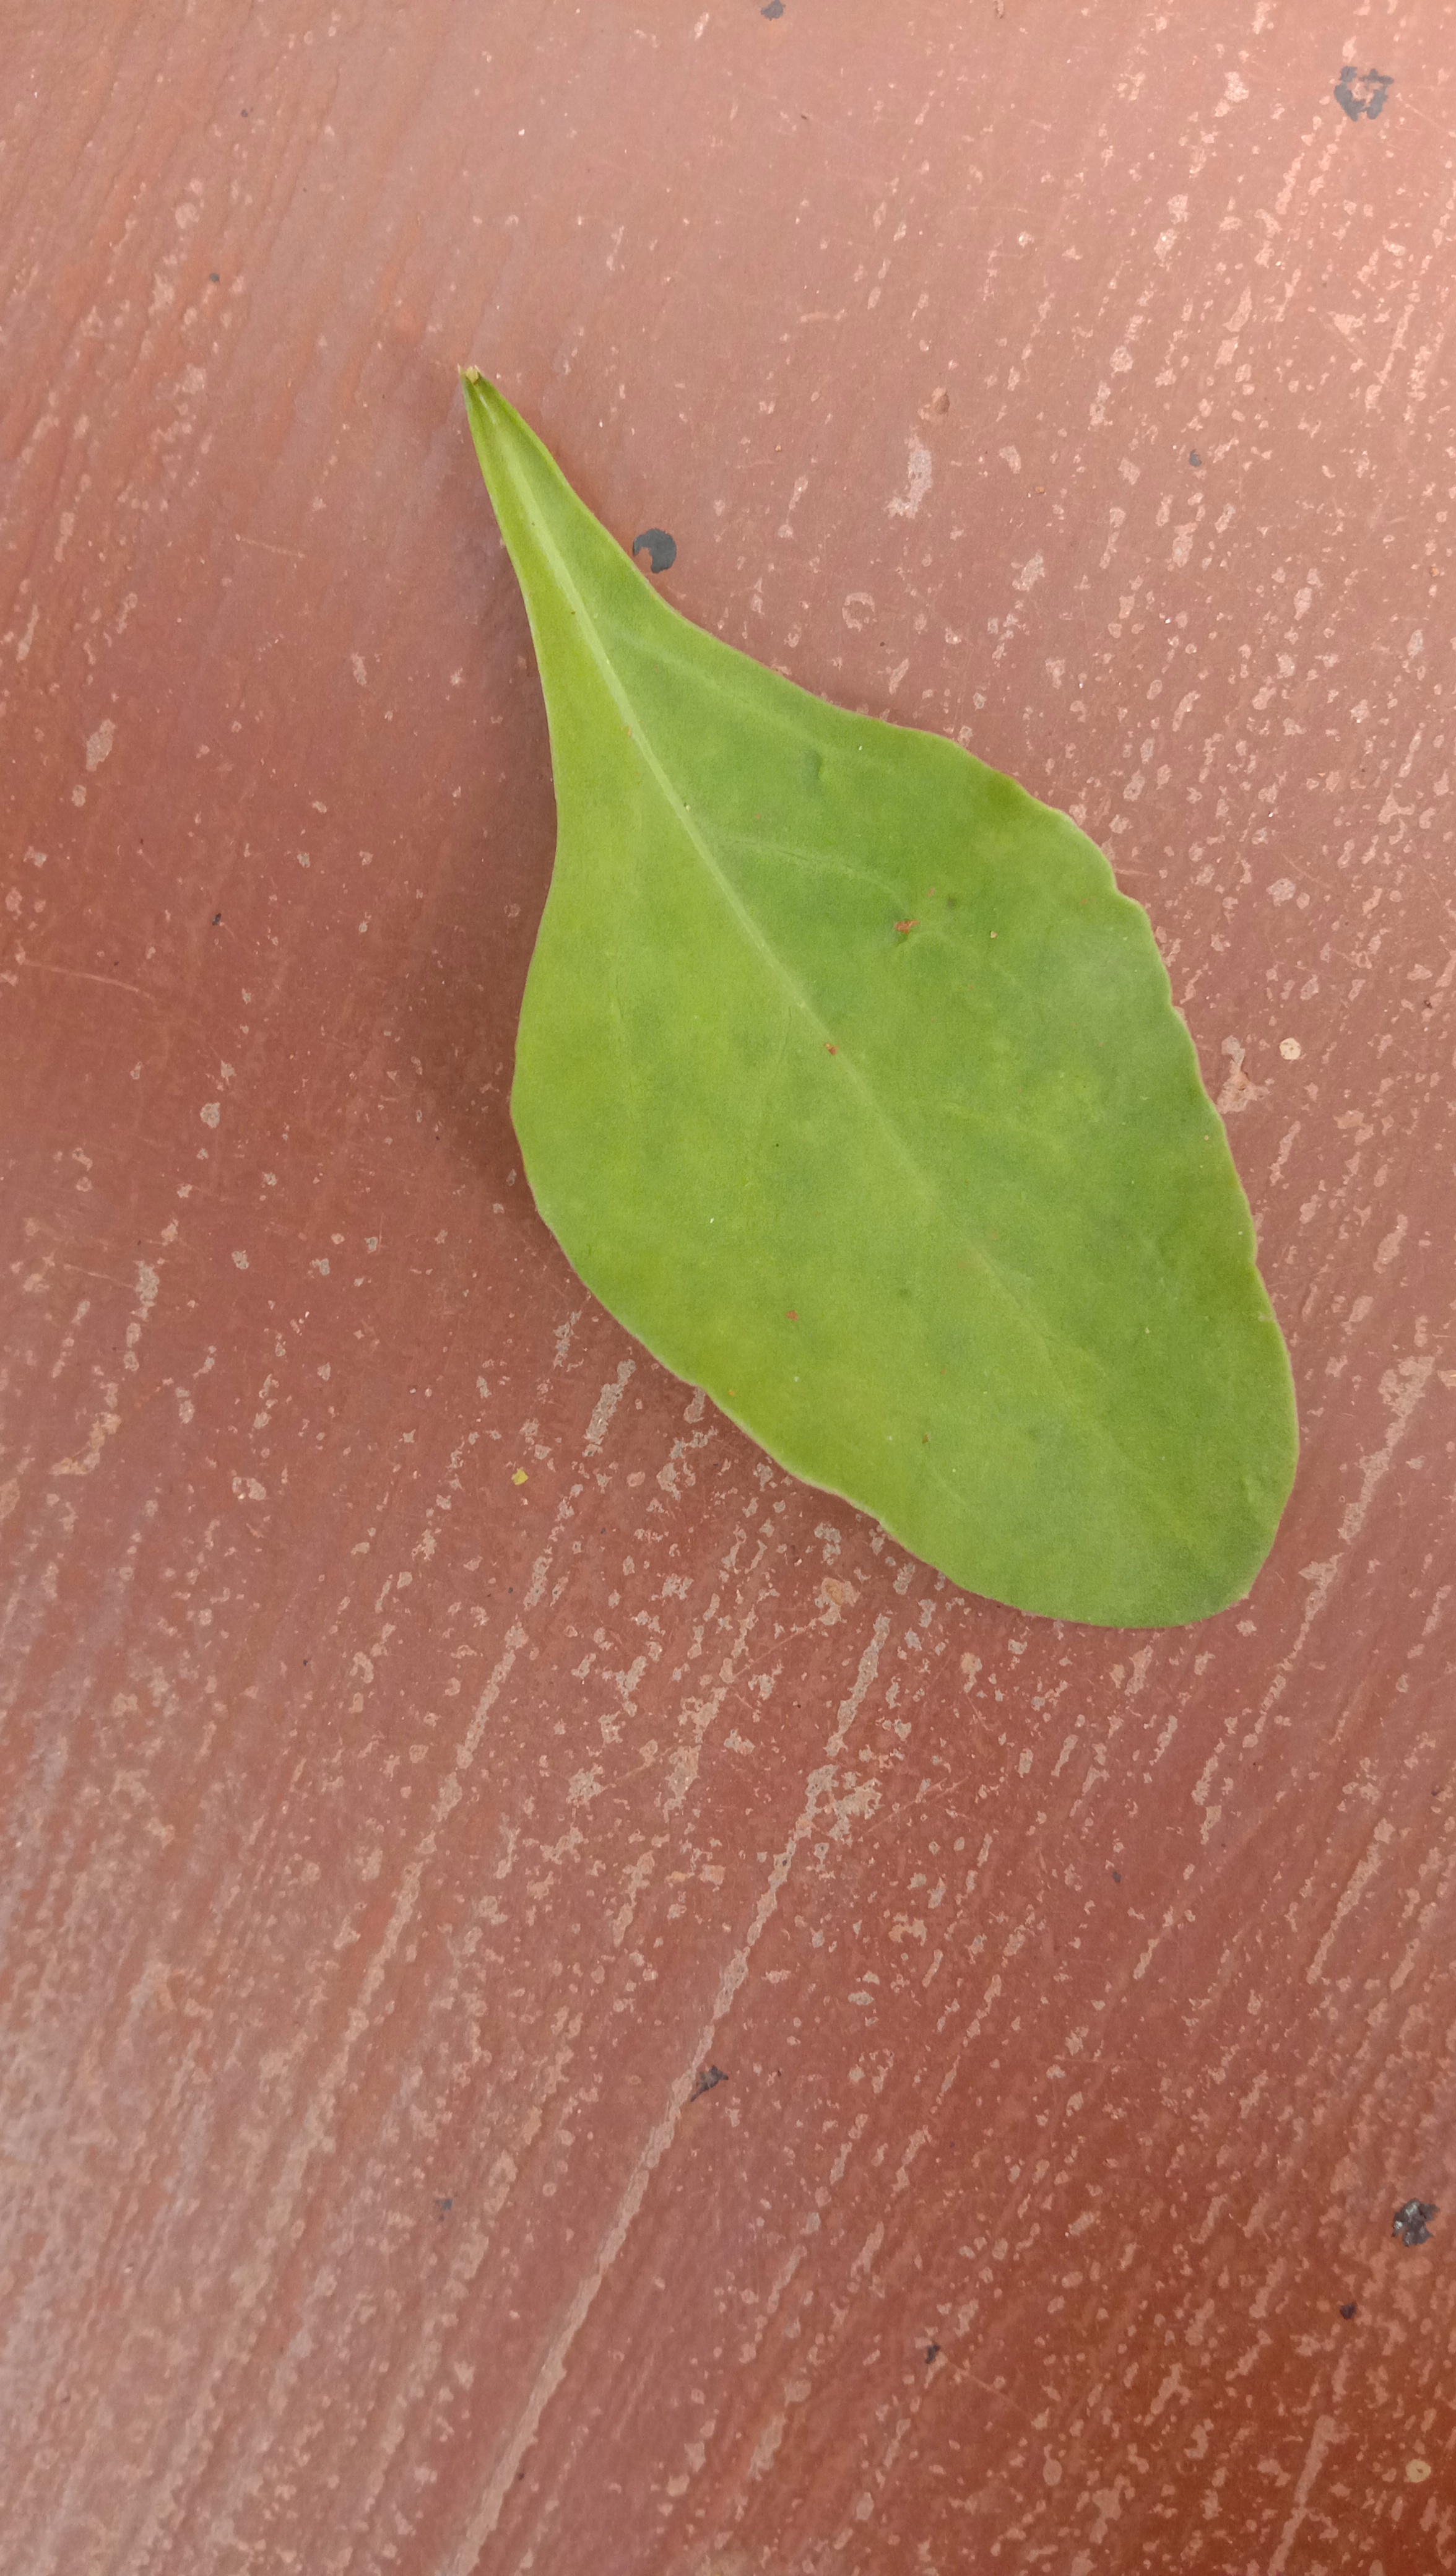
Plant: Palak(Spinach)